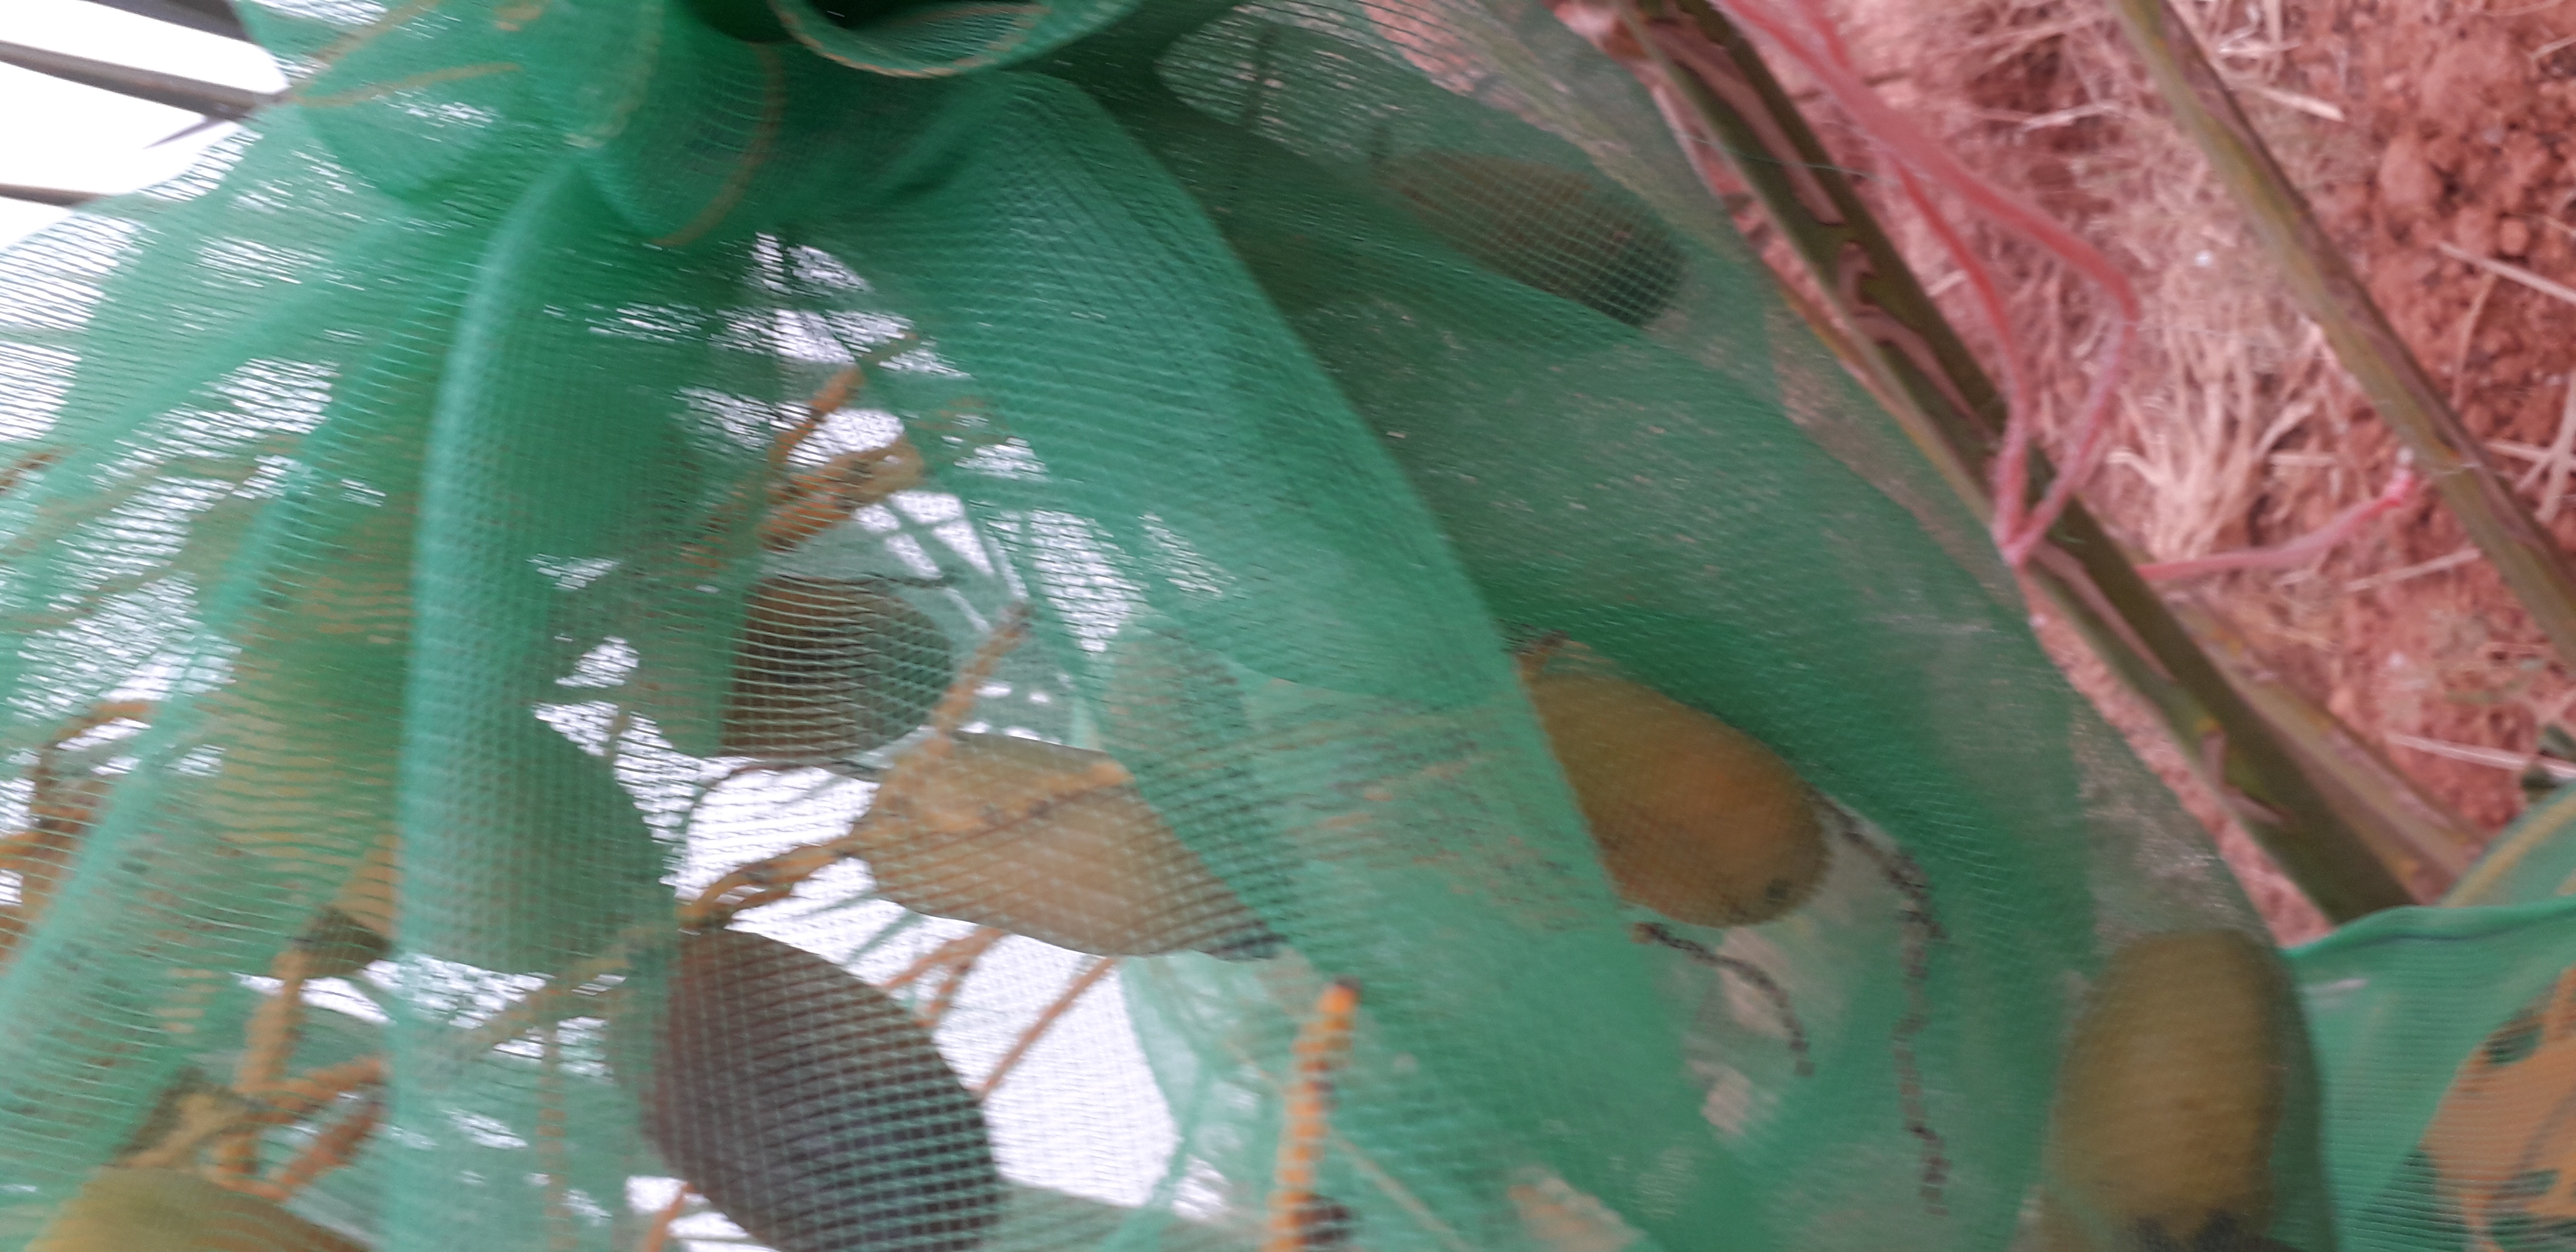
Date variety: Boumajhoul